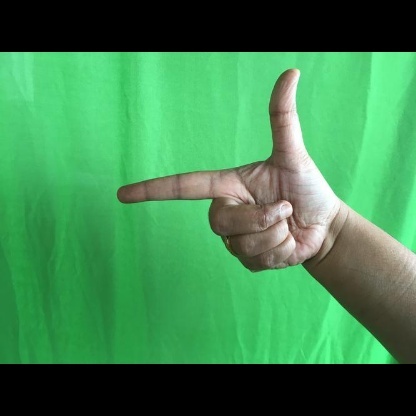
Mudra: Chandrakala